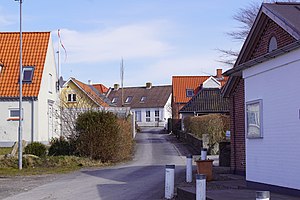
Torø Huse
Torø Huse ved Forsamlingshuset
Torø Huse ved Forsamlingshuset
Torø Huse er et lille fiskerleje på det vestlige Fyn, omkring 5 km syd for Assens beliggende ved en lille vig som indkapsles af det fynske fastland og den lille ø Torø. Bebyggelsen havde i 2010 ca. 200 indbyggere og et forsamlingshus. Den ligger i Assens Kommune og hører til Region Syddanmark.